Cardiff Arena

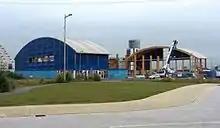
Cardiff Arena being dismantled in July 2016

The last game in the Cardiff Arena was played against Coventry Blaze on 27 February 2016. The first game in Ice Arena Wales was against the Belfast Giants on 12 March 2016.